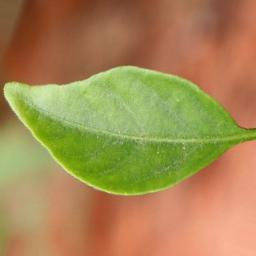
Label: healthy